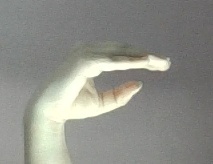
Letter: jeem